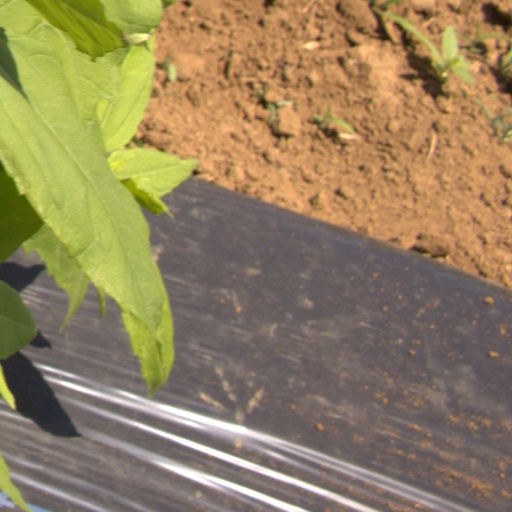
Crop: Jerusalem artichoke